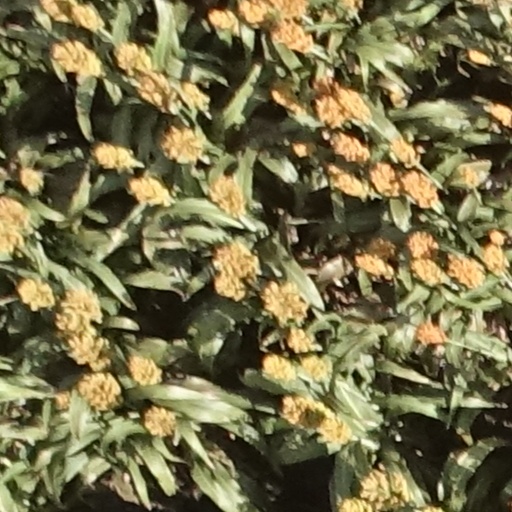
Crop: sorghum